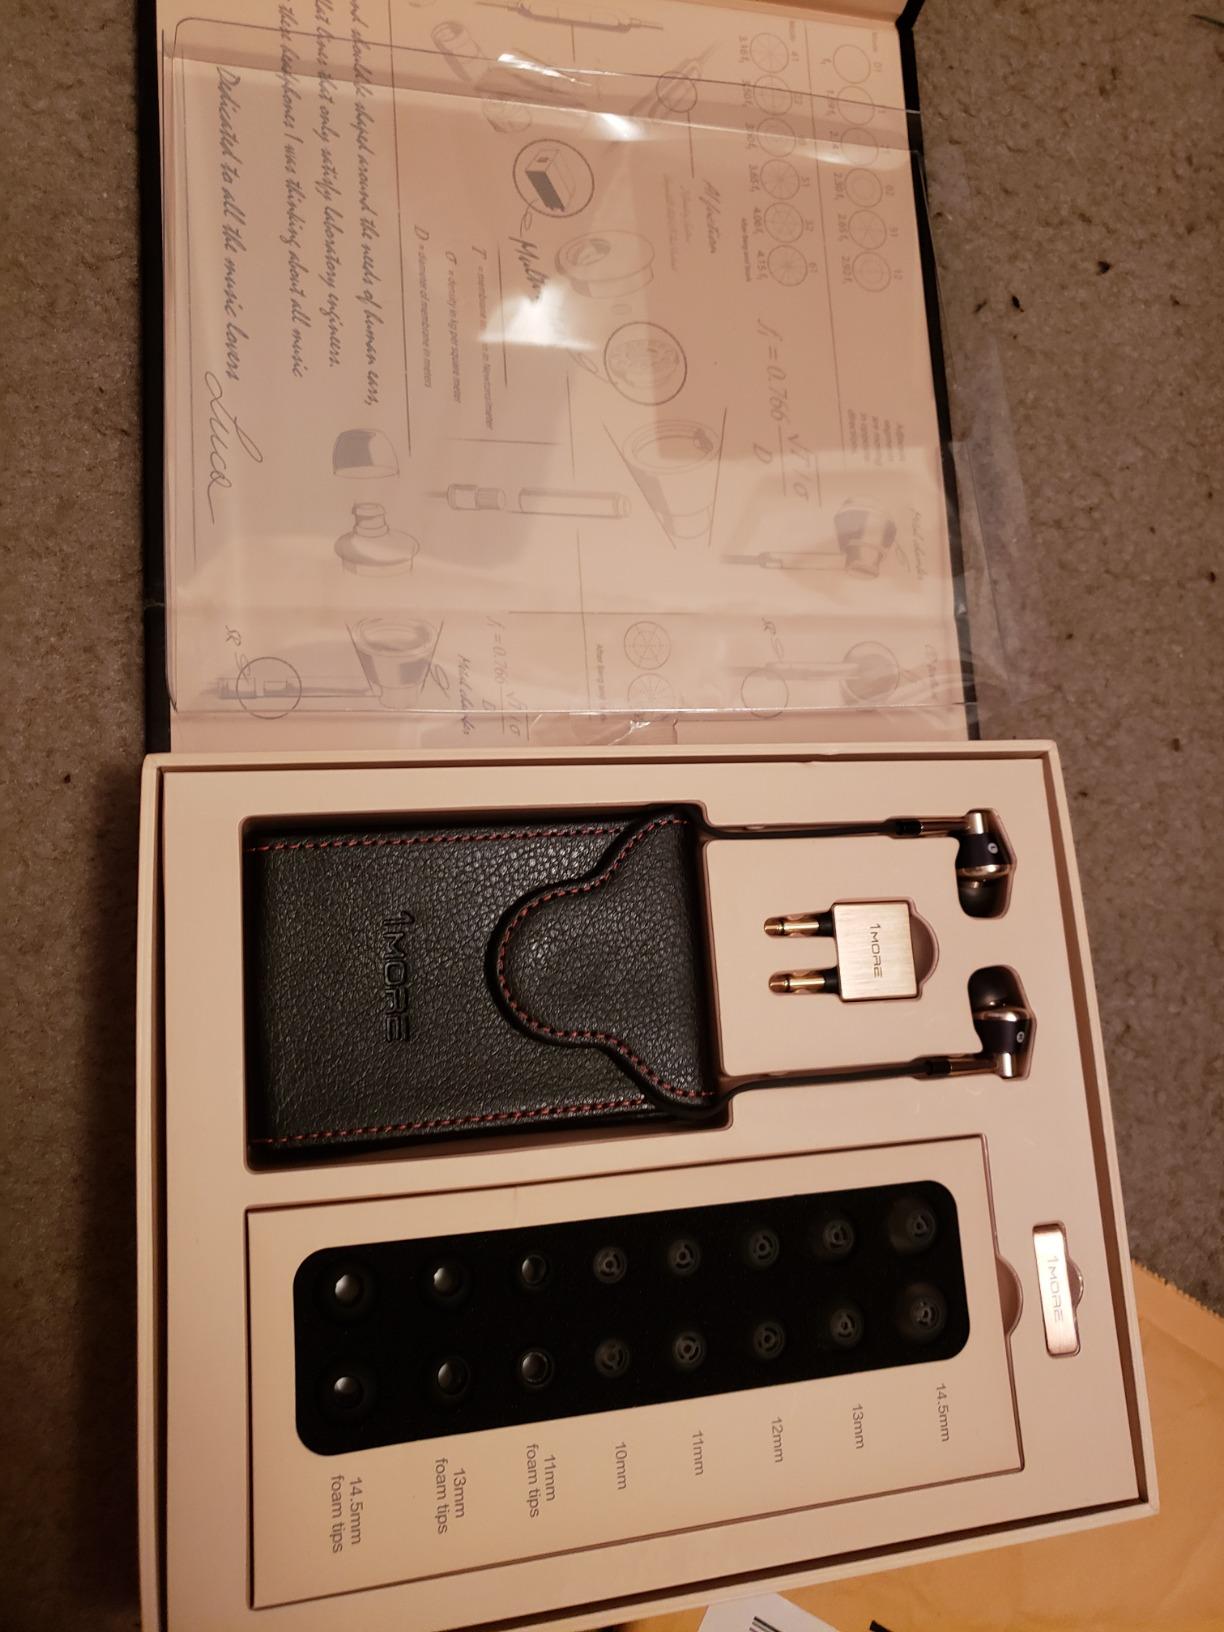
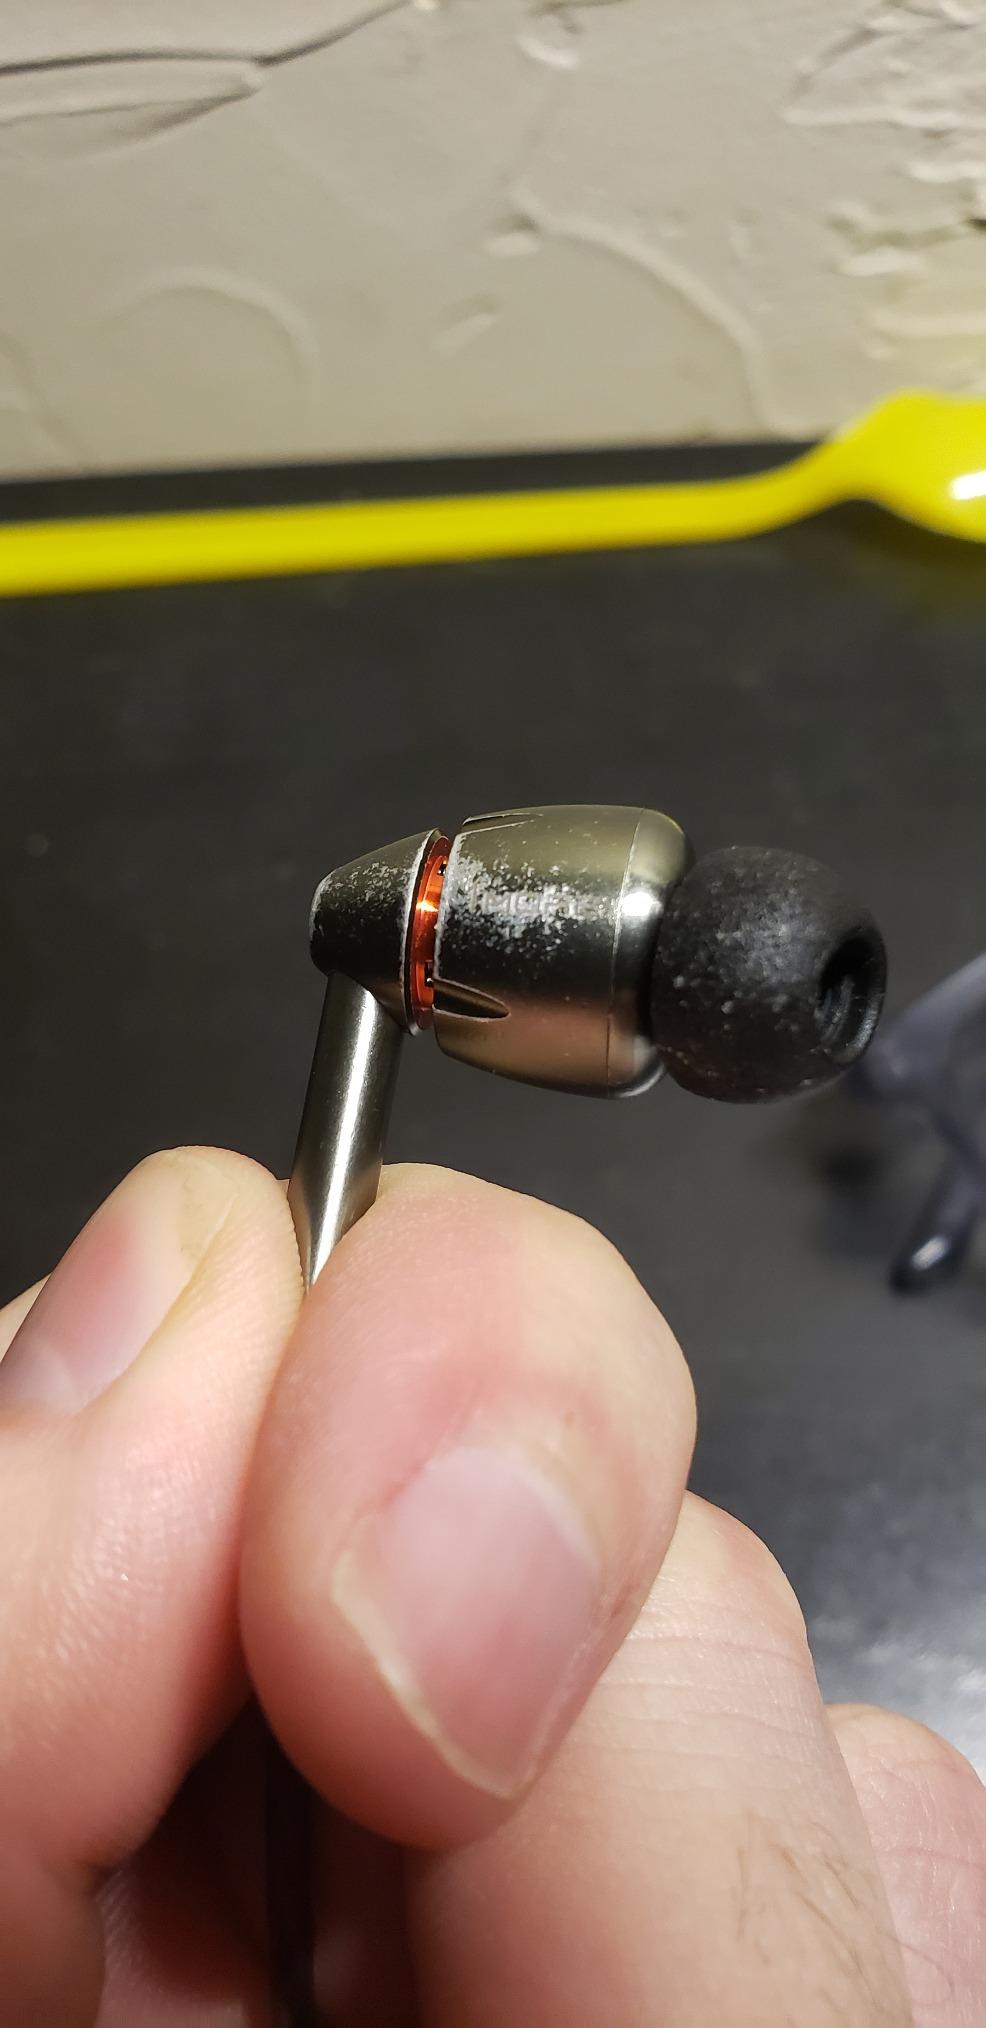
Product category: headphones
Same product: no